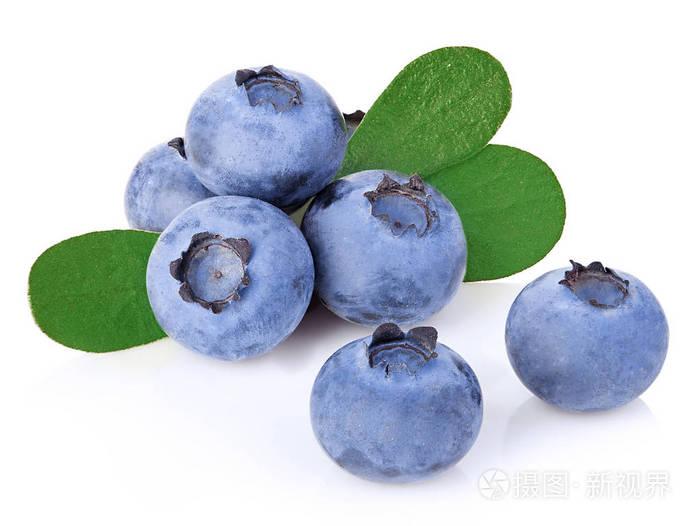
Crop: blueberry
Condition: healthy